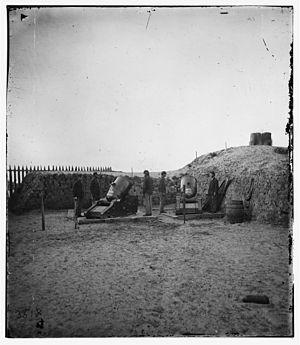
Morris Island est une île des États-Unis en Caroline du Sud, une des Sea Islands dans le comté de Charleston. Elle appartient à Charleston et Folly Beach.